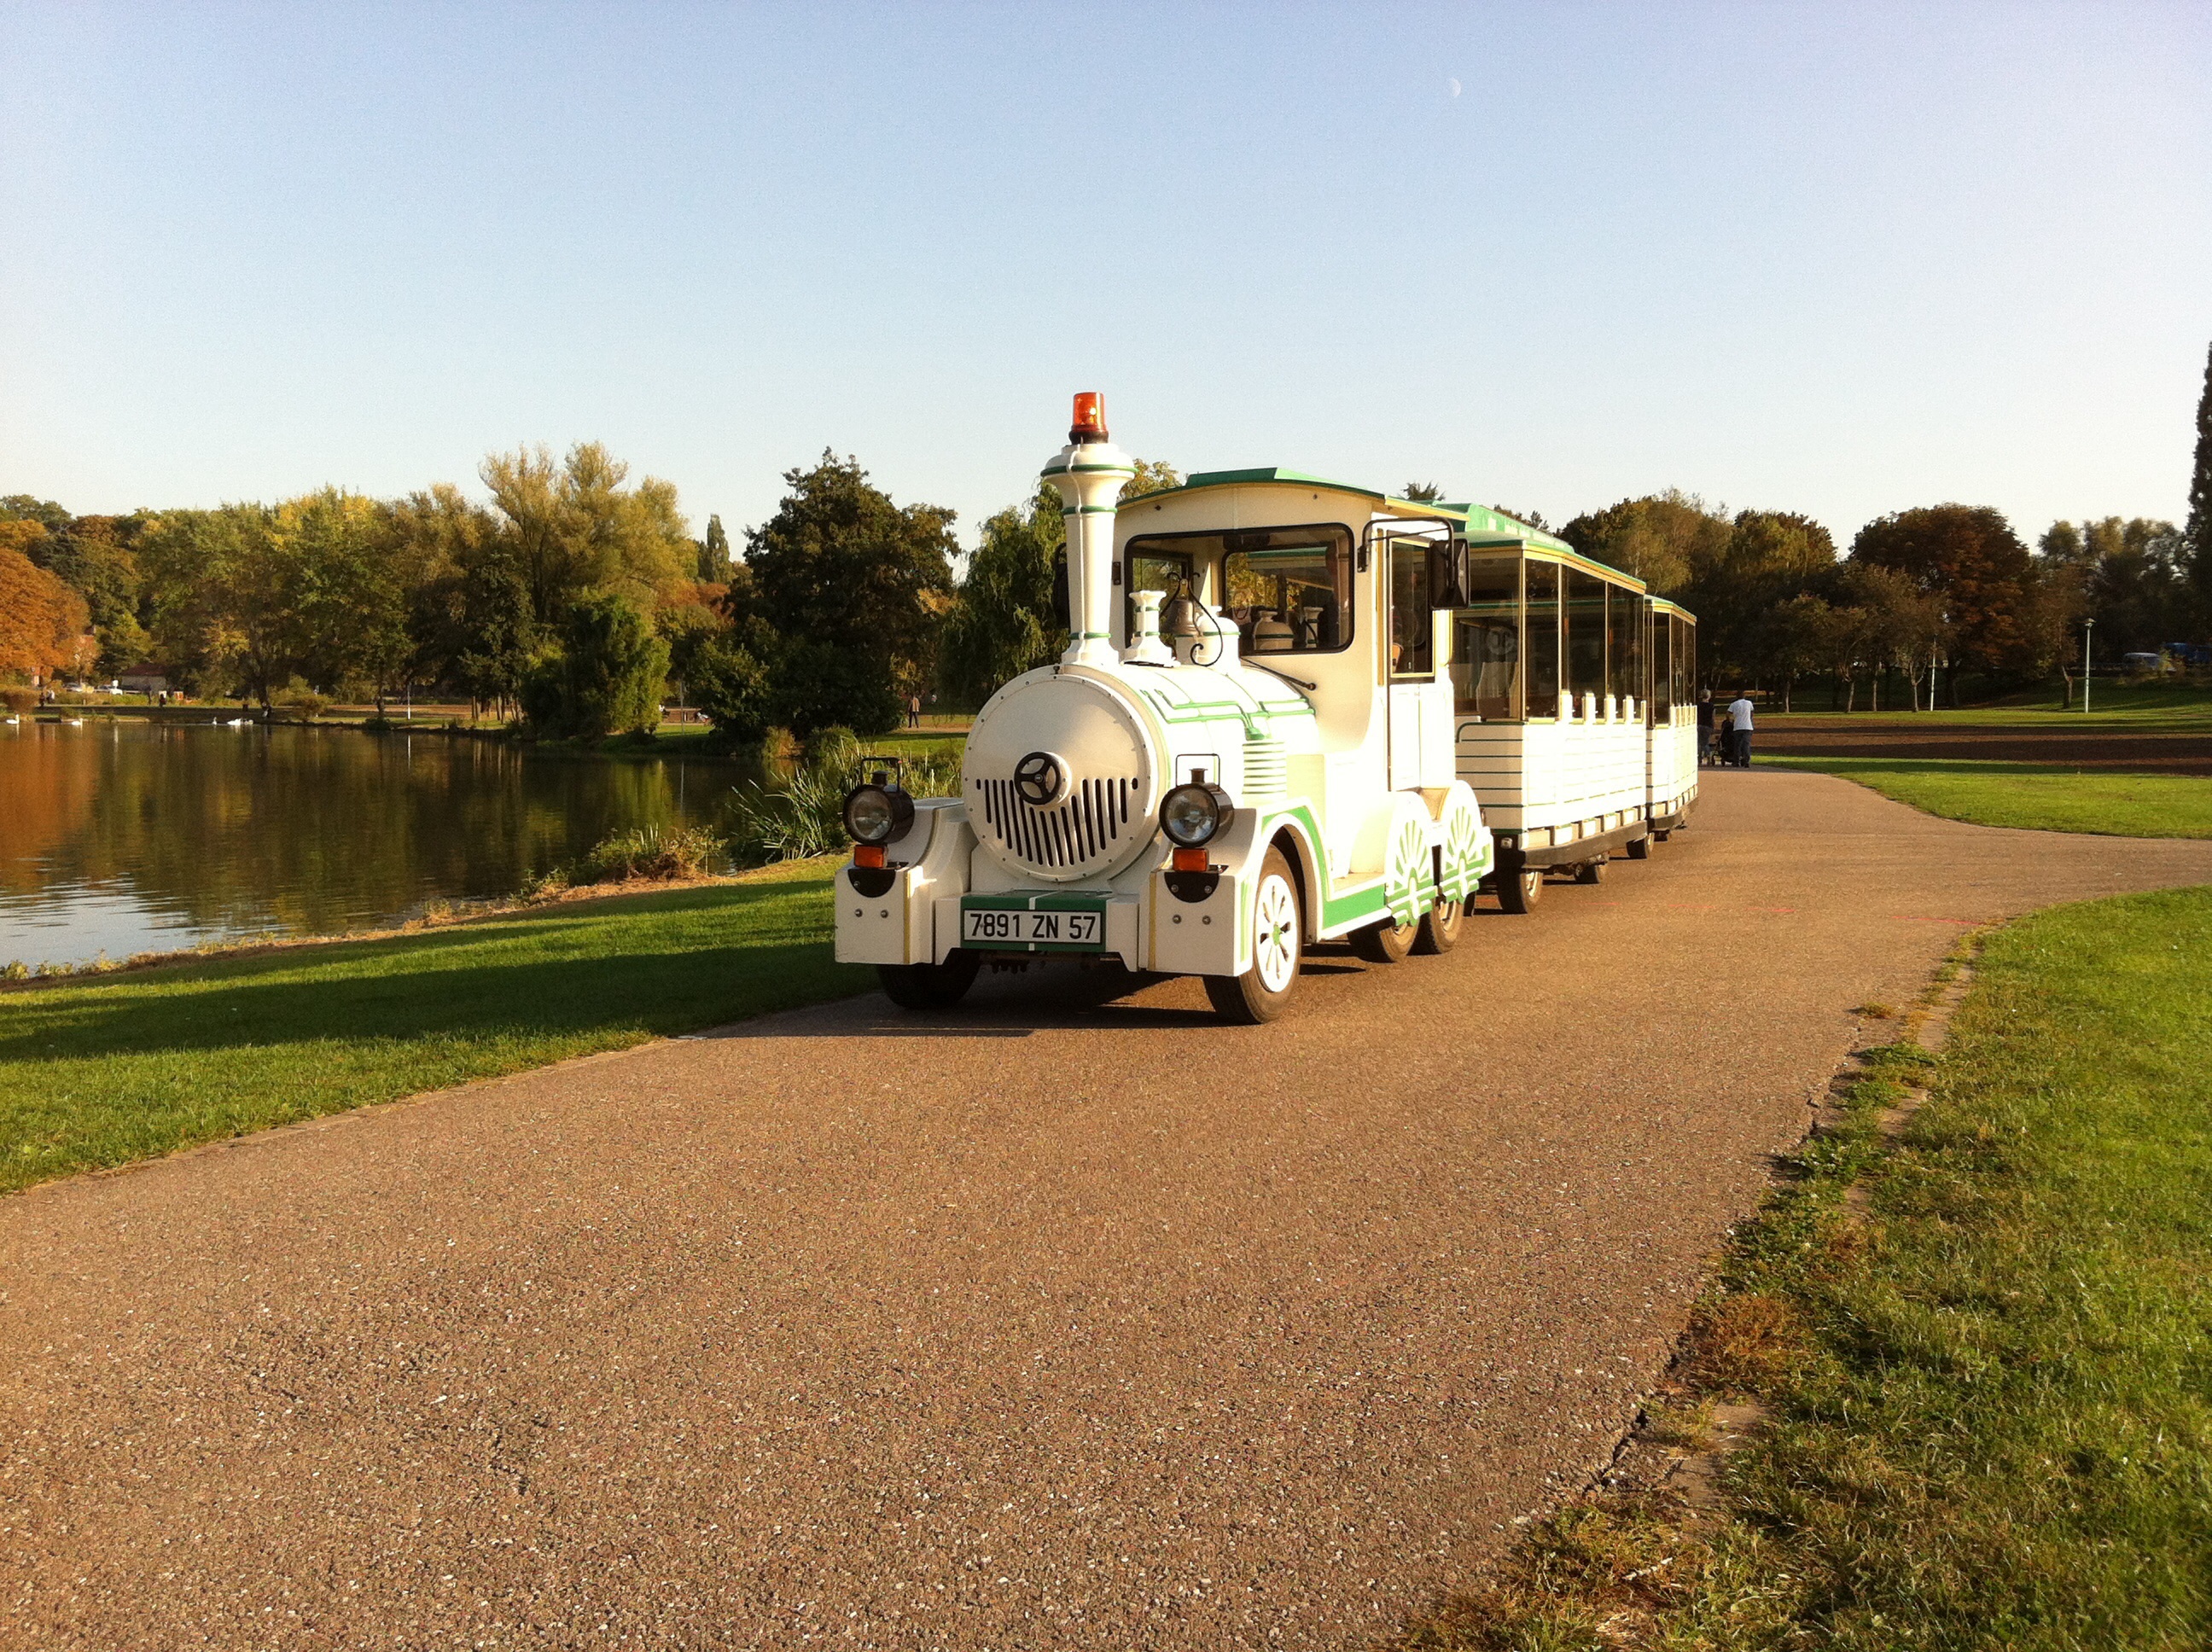
landscape, train, tourist, transport, vehicle, park, waterway